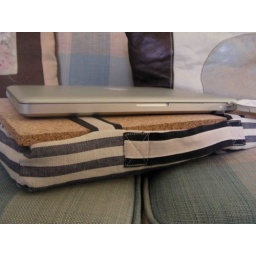
mundaocolo em azul - Laptop pillow in blue